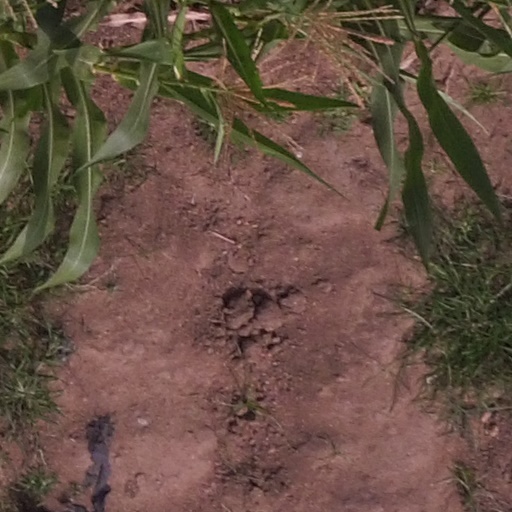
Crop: maize; corn